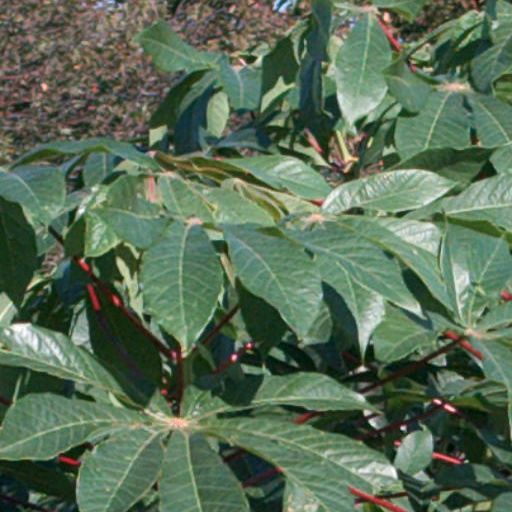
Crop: cassava